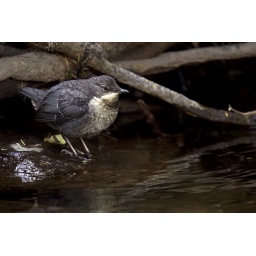
European Dipper (Juvenile), Cinclus cinclus perched on a rock over the river